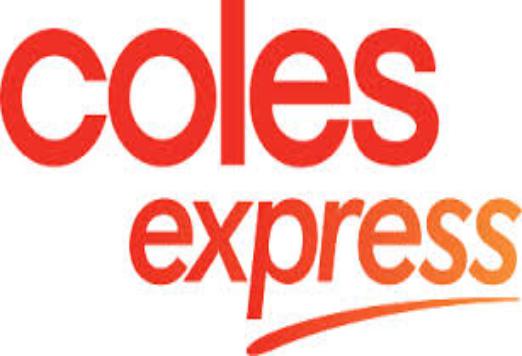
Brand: coles
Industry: Others